Samakal

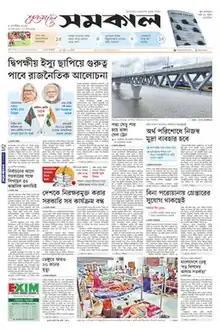
08-09-2023 cover of "Samakal".

Samakal is a Bengali-language daily newspaper published in Dhaka, Bangladesh. The paper is owned by Ha-Meem Group. It began publication in 2005. Golam Sarwar was the editor of the paper from its launch until his death in 2018. Sahed Muhammad Ali join as Editor of Samakal on 2025. In 2020, Samakal had a circulation of 270,000, which made it the eighth most widely read newspaper in the country.